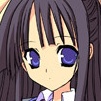
Portrait style: Anime Portrait